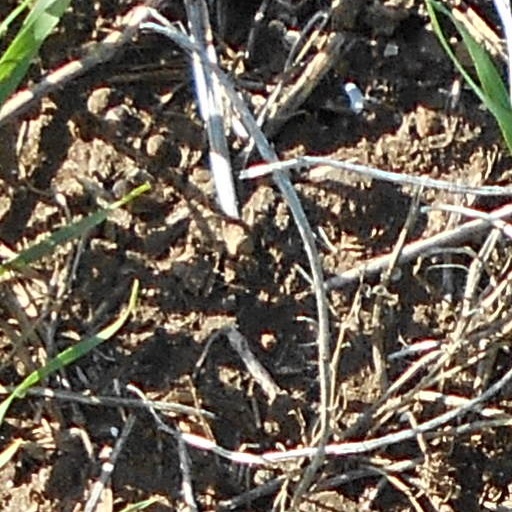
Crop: wheat